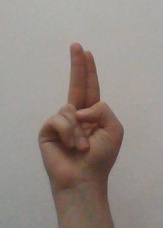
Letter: taa